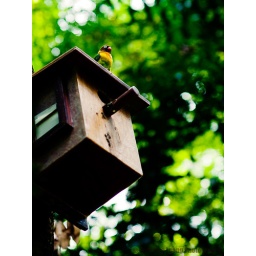
One of the birds in the African Waterfall Aviary choosing to be on the house rather than in.